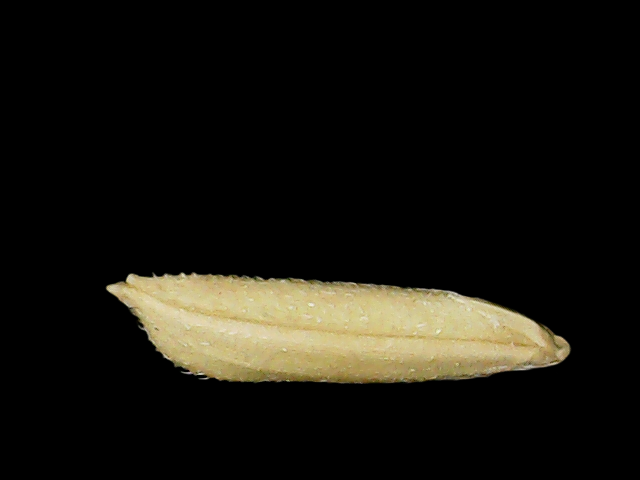
Rice variety: Binadhan19